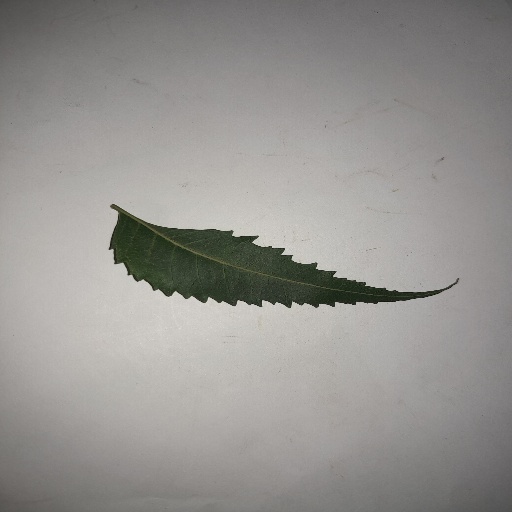
Species: Neem
Leaf condition: Healthy Leaf